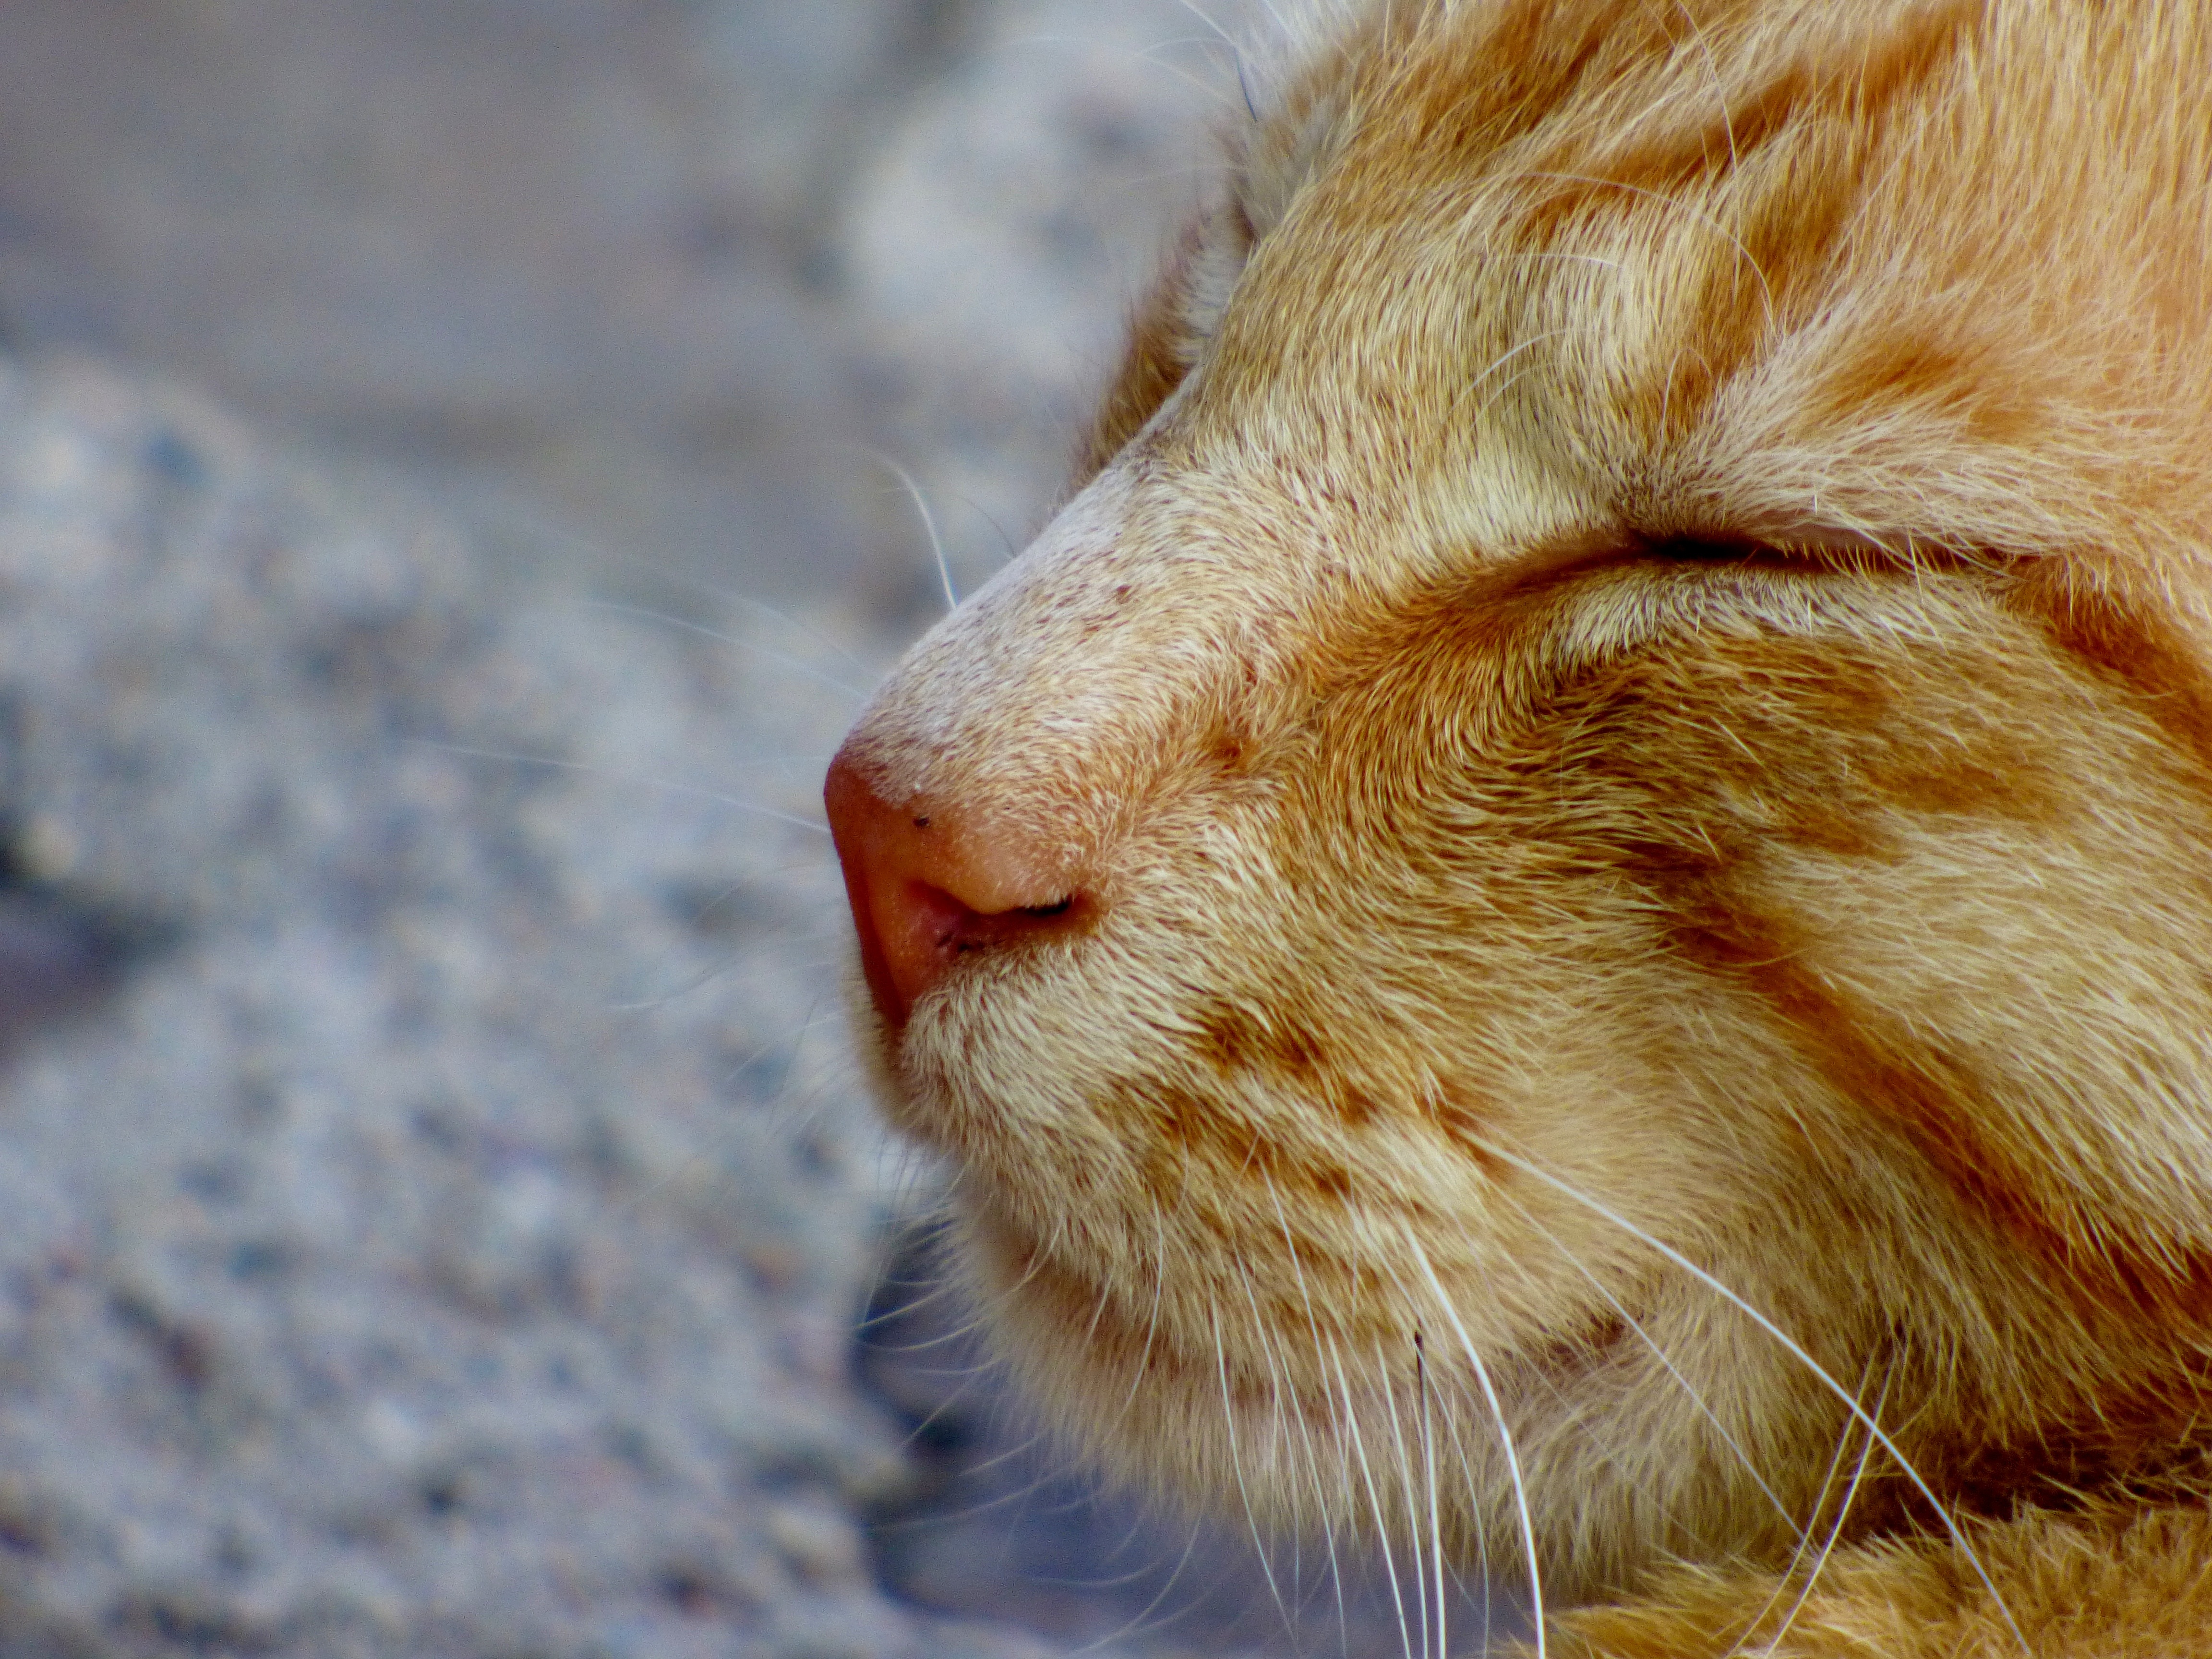
portrait, cat, mammal, fauna, yawn, close up, cats, nose, whiskers, snout, eye, animals, skin, vertebrate, organ, muzzle, macro photography, tabby cat, cats nose, small to medium sized cats, cat like mammal